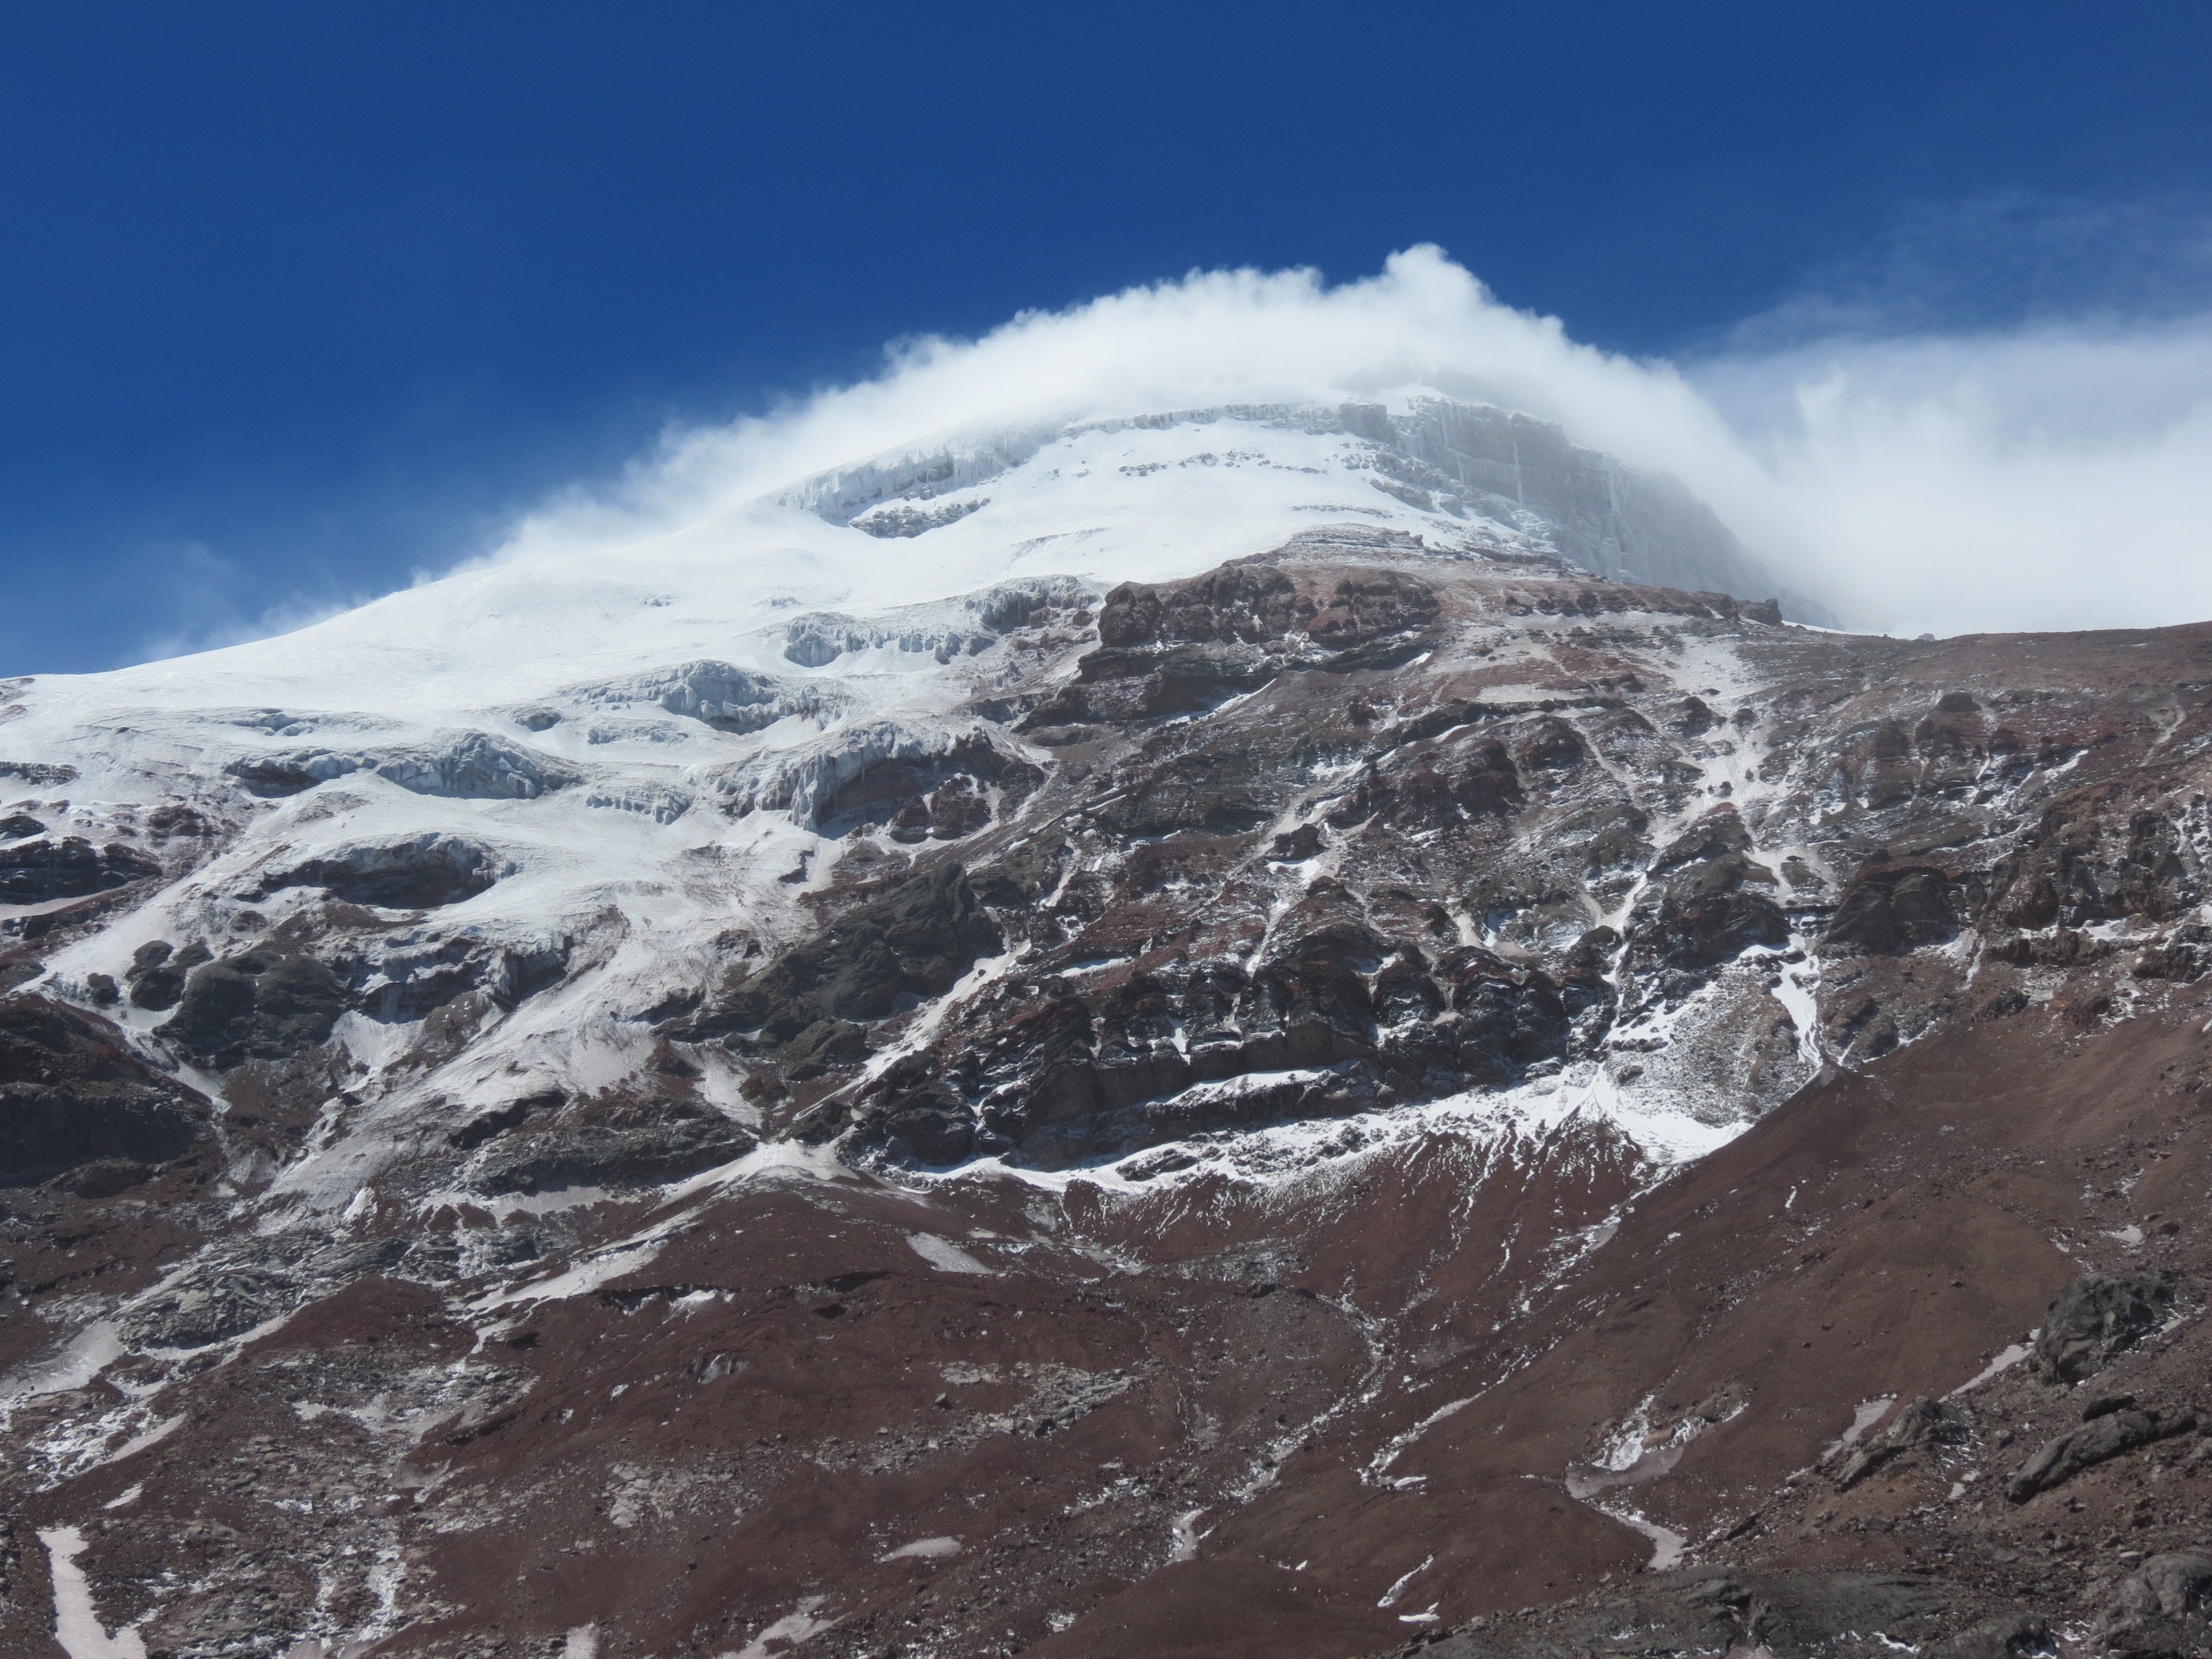
rock, mountain, snow, winter, adventure, mountain range, glacier, weather, volcano, snowcapped, ridge, summit, majestic, alps, cap, plateau, fell, cirque, andes, volcanic, ecuador, moraine, chimborazo, landform, mountain pass, geographical feature, mountainous landforms, glacial landform, geological phenomenon